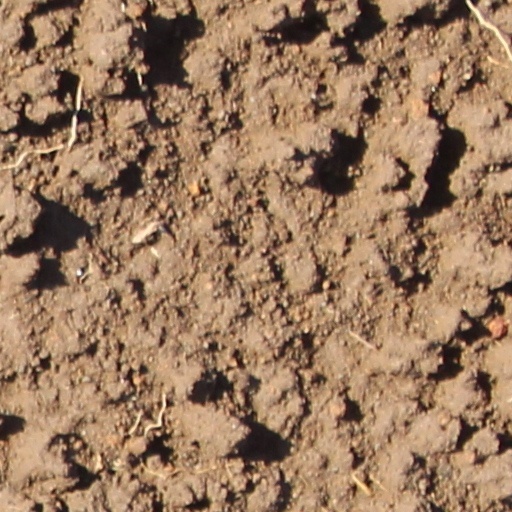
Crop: wheat